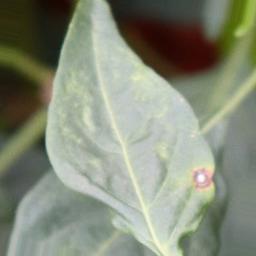
Label: cercospora